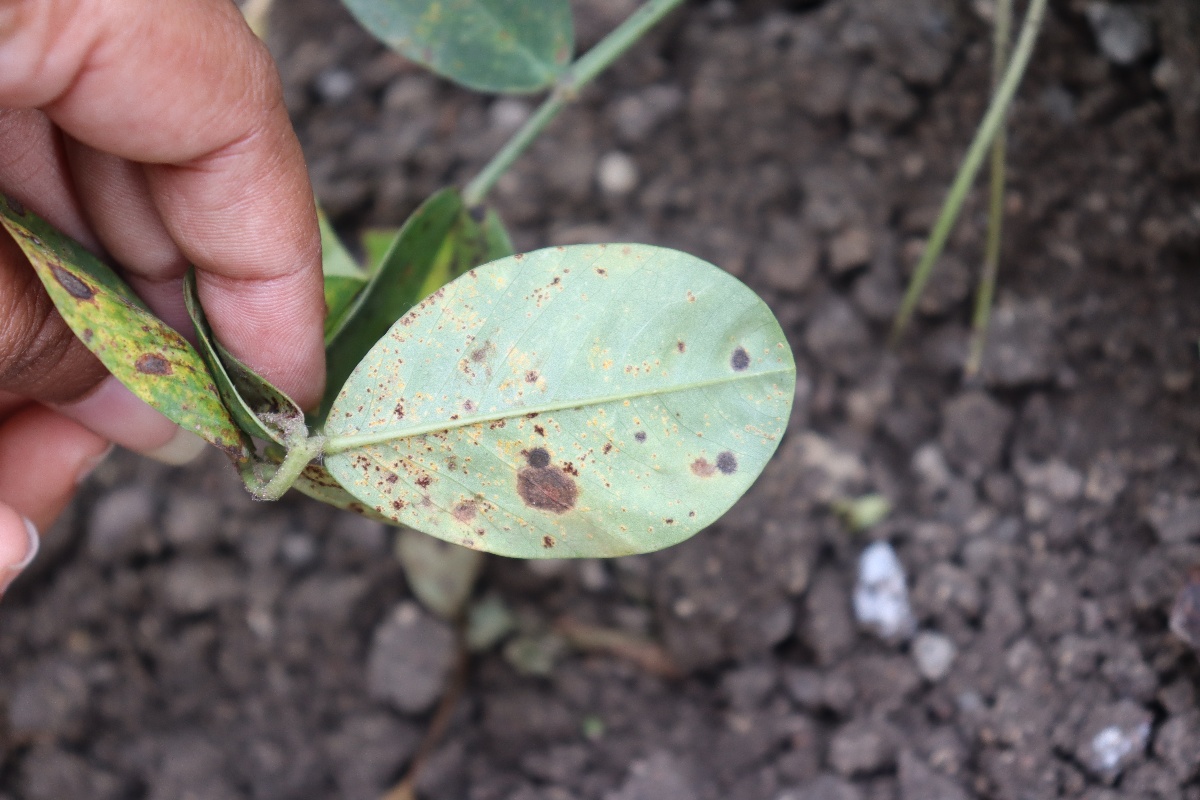
Label: rust